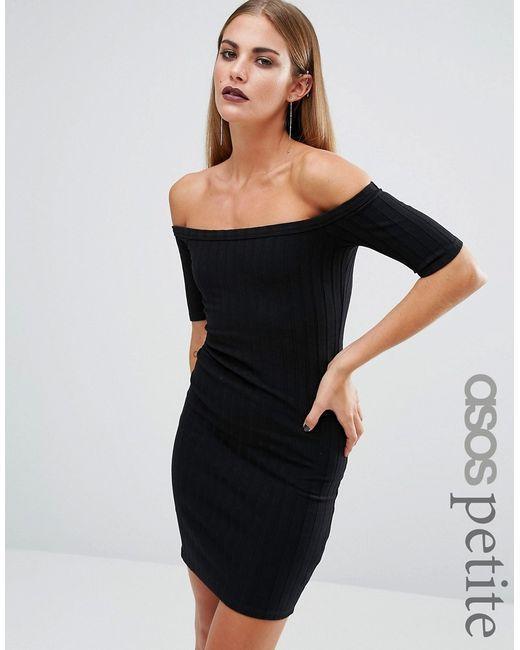
Schlichtes schwarzes ärmelloses kurzes Kleid für Frauen